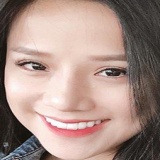
ca sĩ Thương Võ